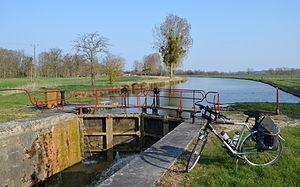
Ecluse sur le canal de Bourgogne vers Percey et vélo de type VTC, Bourgogne, France
Le canal de Bourgogne est une voie d'eau à petit gabarit longue de 242 km, située dans la région Bourgogne-Franche-Comté en France, et qui relie le bassin de la Seine avec le bassin du Rhône.